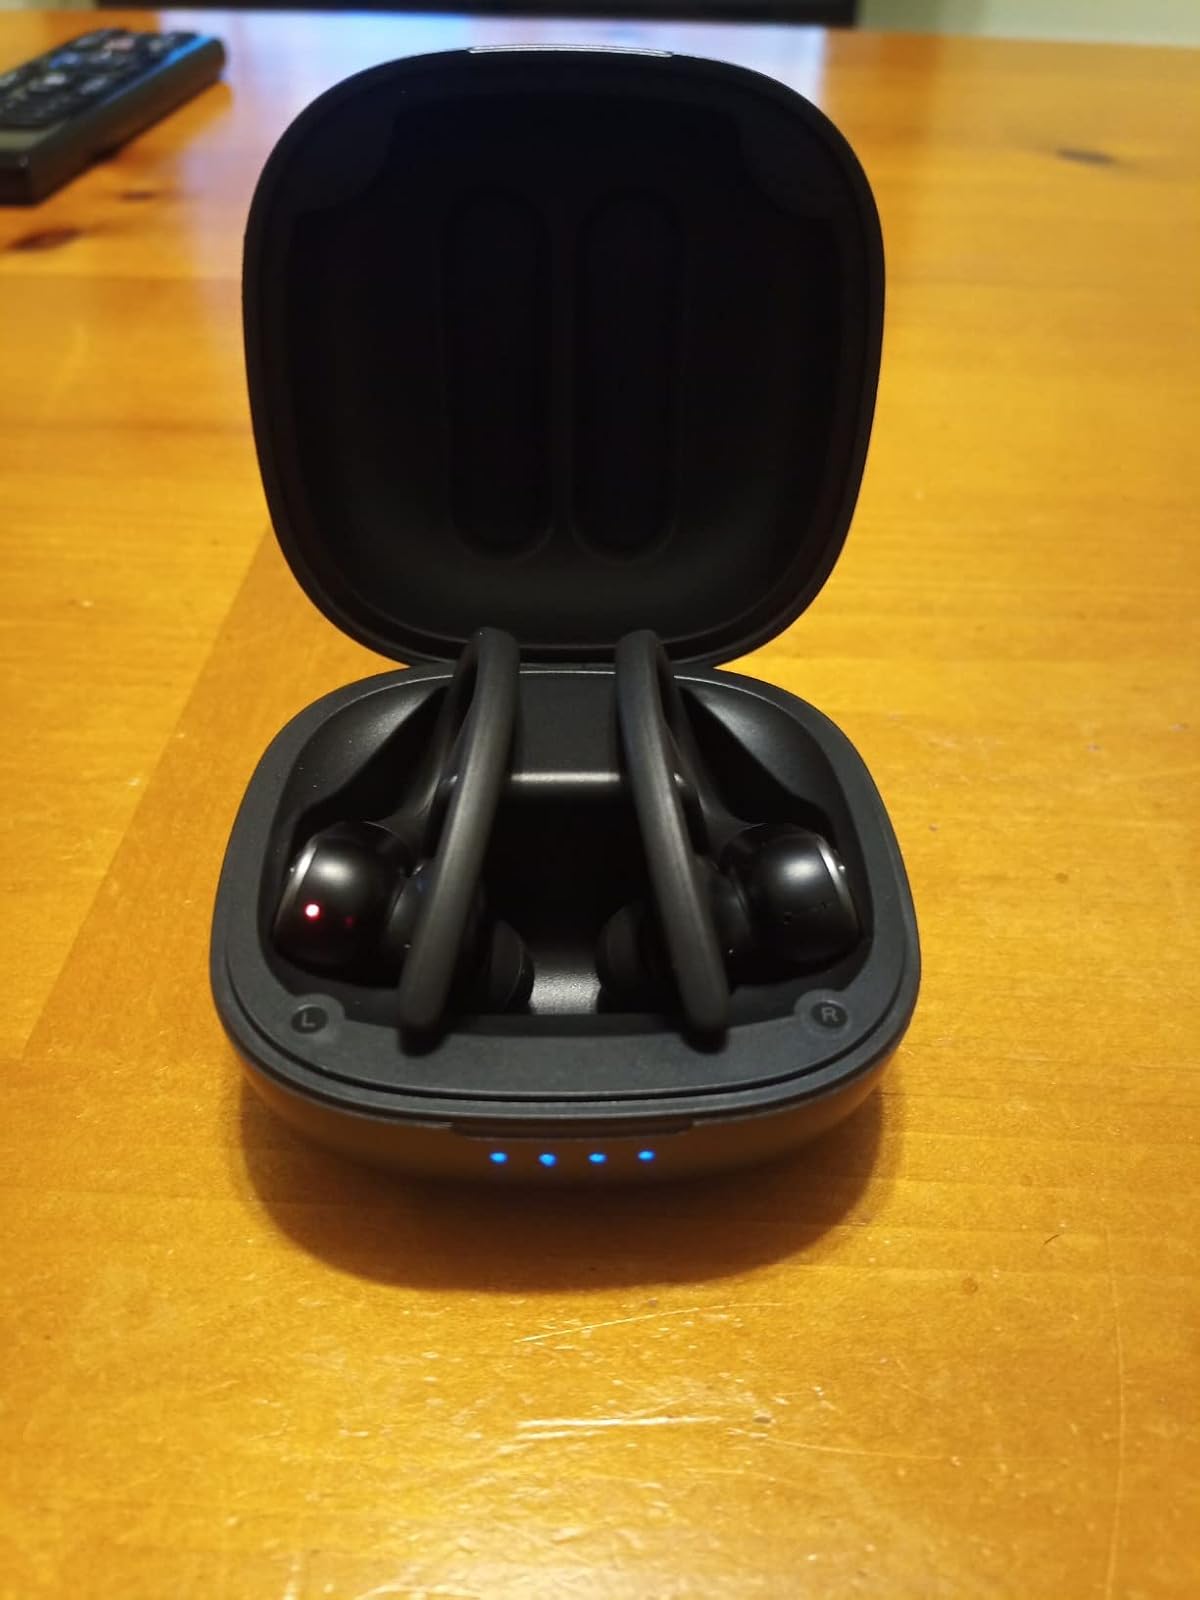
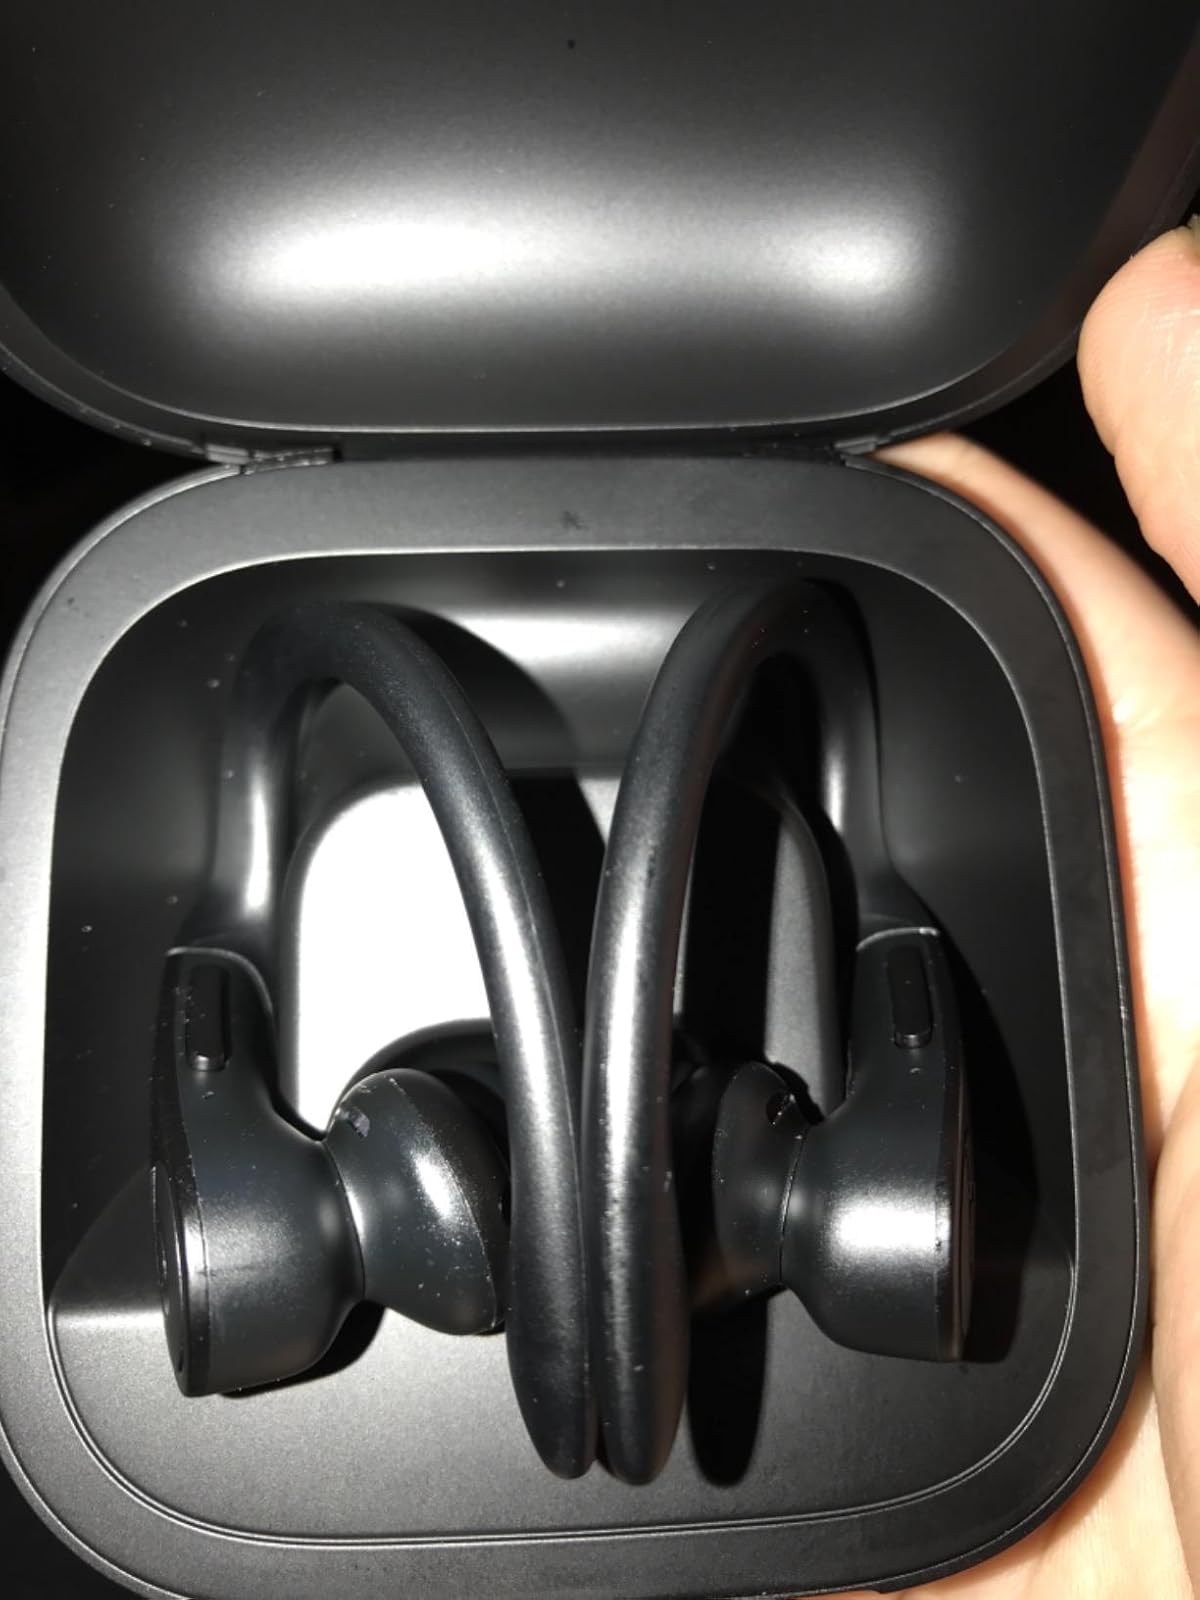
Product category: earbuds
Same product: no